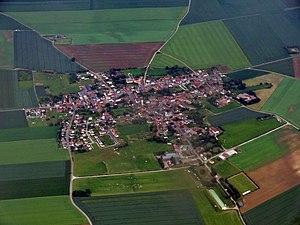
Vue aérienne de Méry-la-Bataille (Oise), France.